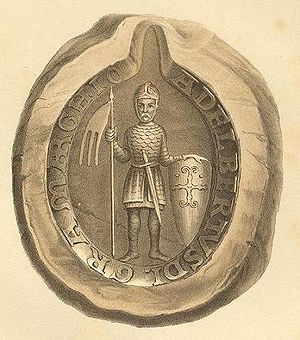
Albrekt Bjørnen
Albrekts segl
Albrekt Bjørnen eller Albrecht I af Brandenburg, tilhørte askanierdynastiet.